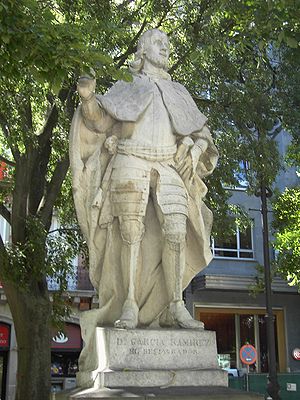
Navarras monarker / Huset Jiménez, 905–1234
García Ramírez Genopretteren
Dette er en oversigt over kongerne og dronningerne af Pamplona, senere Navarra. Pamplona var det primære navn for kongeriget indtil dens forening med Kongeriget Aragonien. Imidlertid begyndte man at anvende den territoriale betegnelse Navarra som et alternativ navn i det sene tiende århundrede, og navnet Pamplona blev beholdt godt ind i det tolvte århundrede.